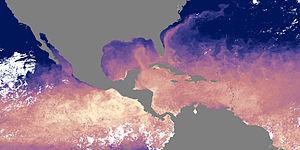
Un courant marin est un mouvement d'eau de mer régulier, continu et cyclique. Ce type de mouvement est dû aux effets combinés du vent, de la force de Coriolis, et de différences de température, densité et salinité ; ainsi qu'évidemment aux contours des continents mais aussi aux reliefs de profondeur et à l'interaction entre courants. Du point de vue quantitatif, un courant marin est caractérisé par sa vitesse et son débit, mais également par sa température et bien entendu son sens de direction.